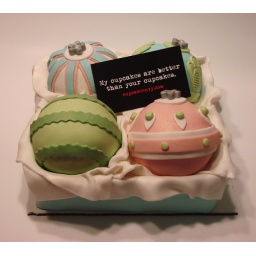
Ornament box mini cake design for charitable event sponsored by Carolina Ballet.